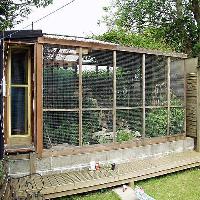
Weather: cloudy or overcast